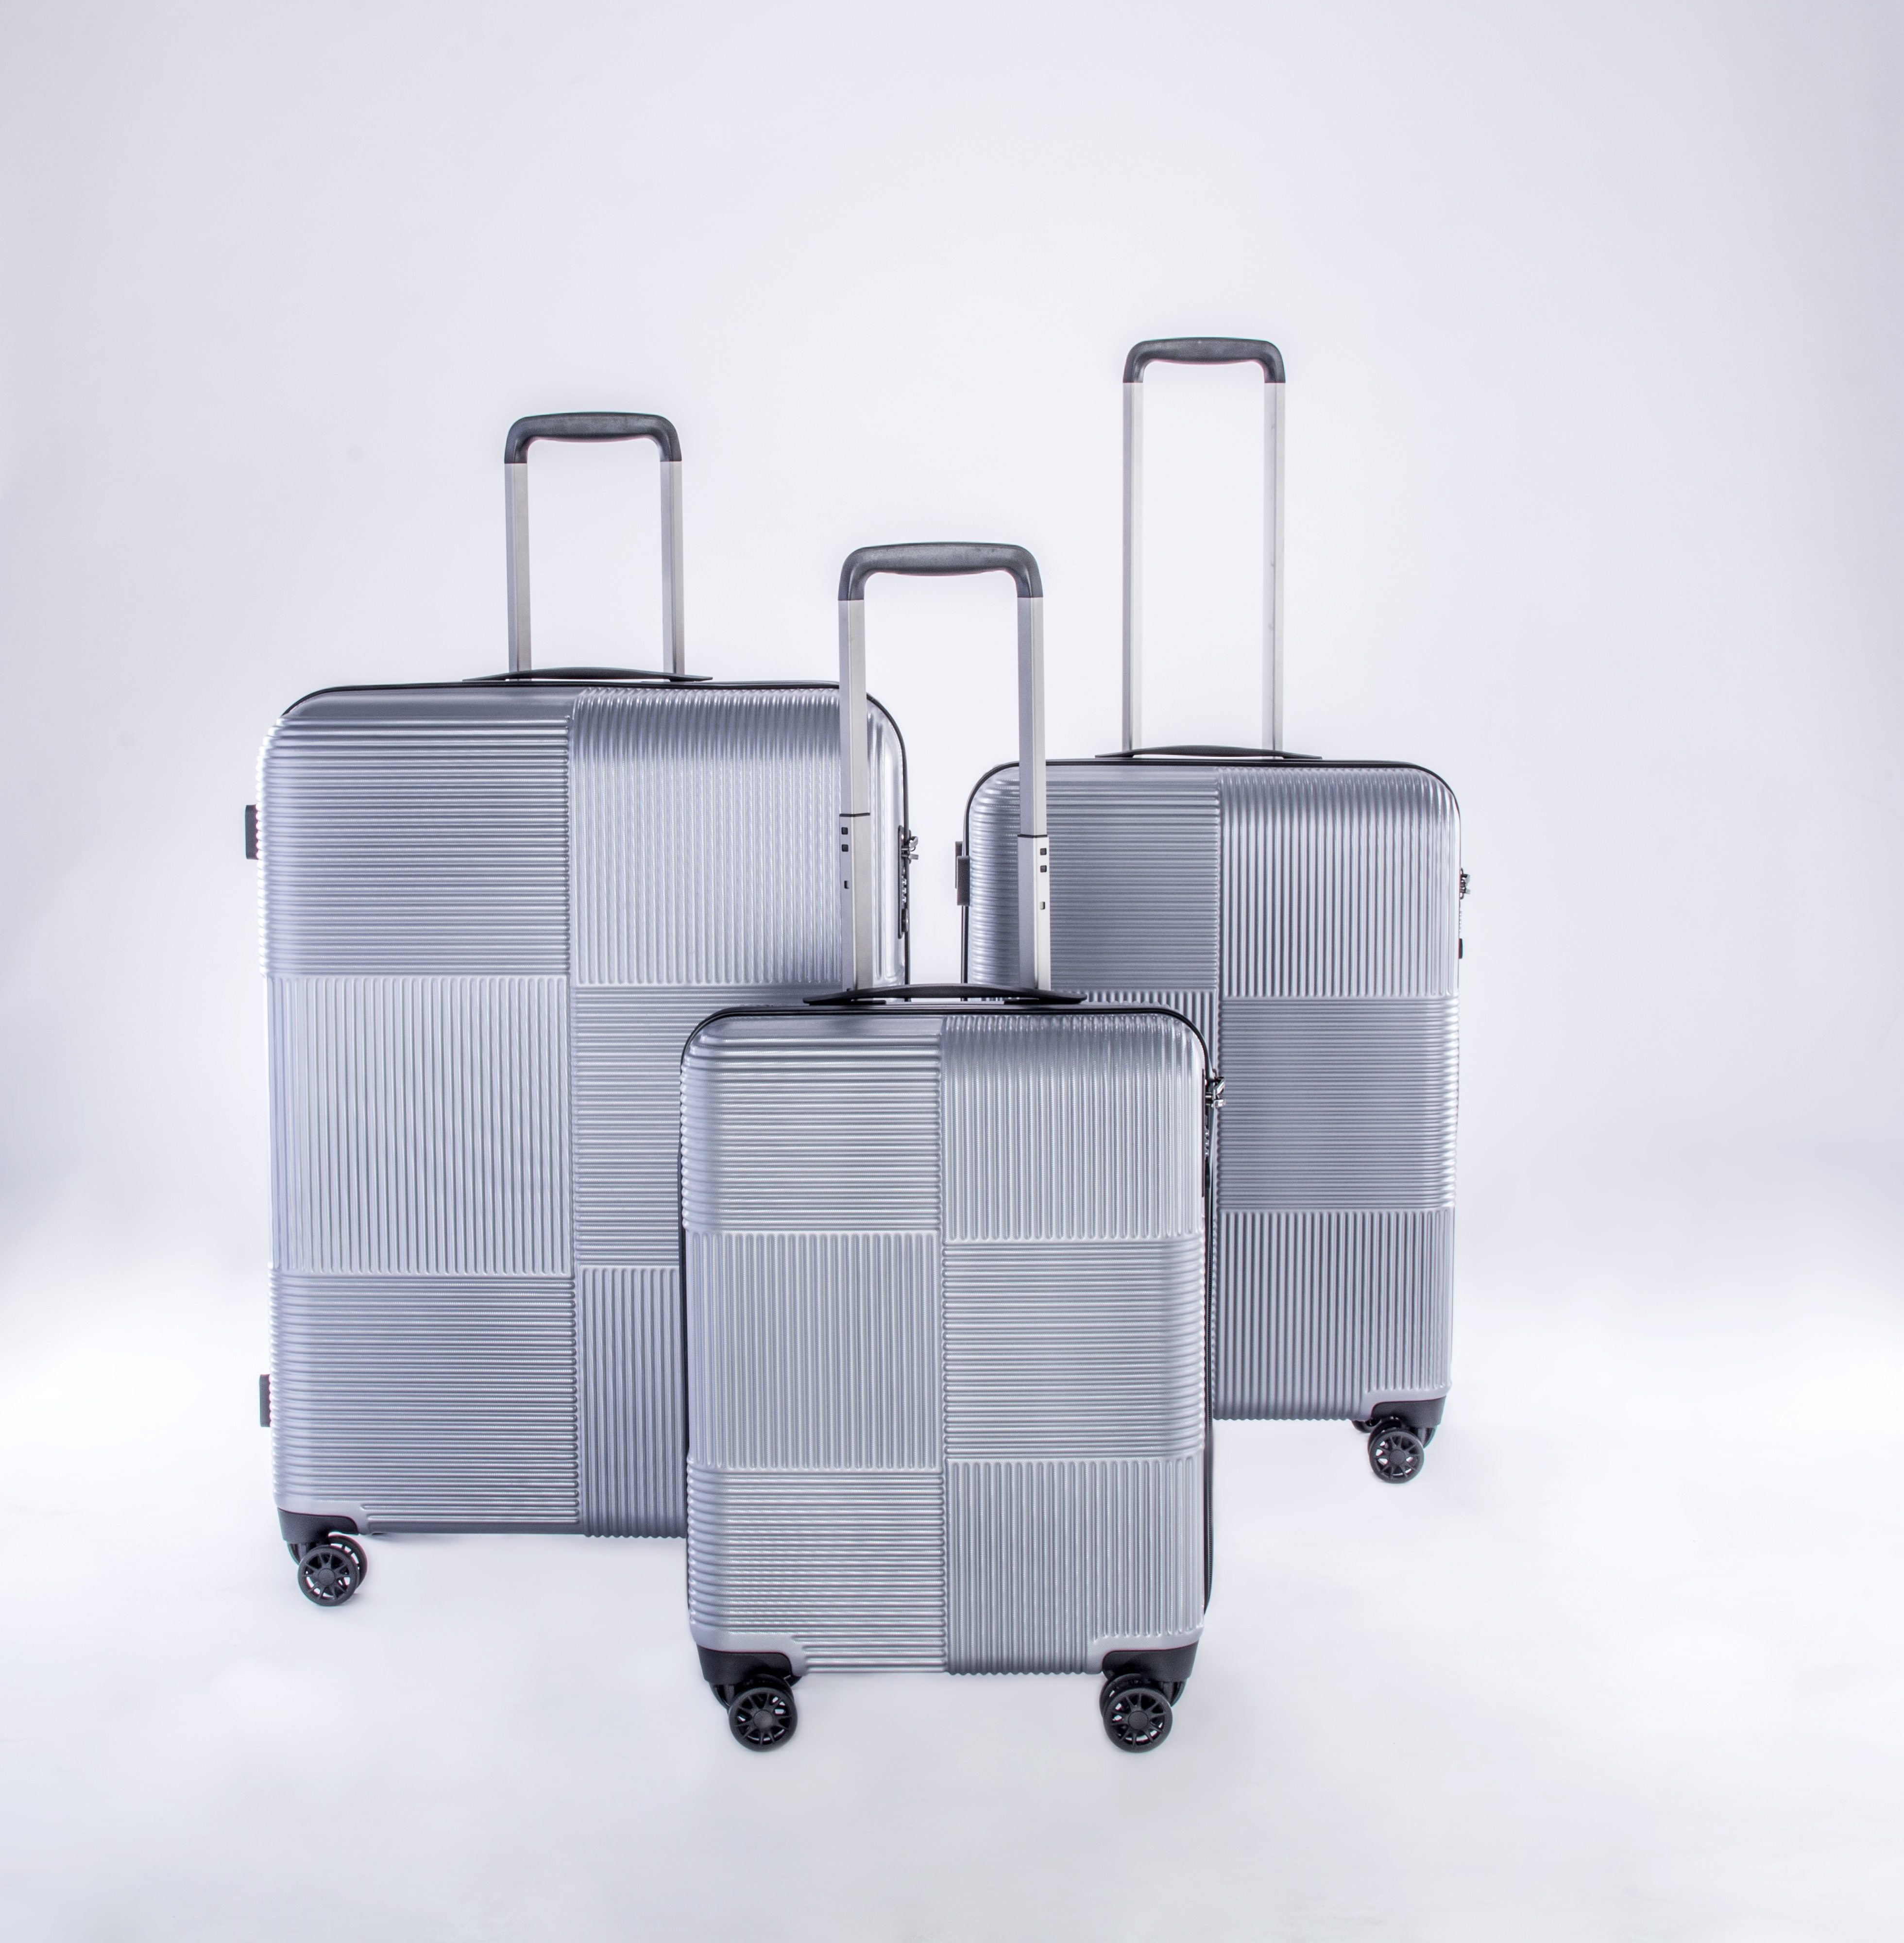
vehicle, product, case, suitcase, man made object, hand luggage, luggage case, metallic luguage